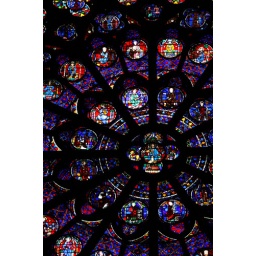
Detail of one of the huge stained glass windows in the Gothic Notre-Dame cathedral, Paris.